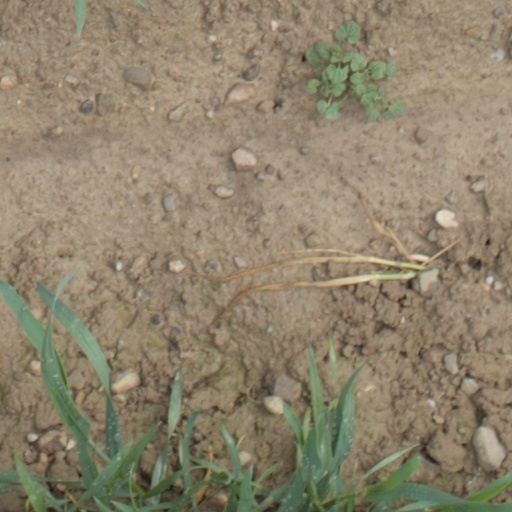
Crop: wheat